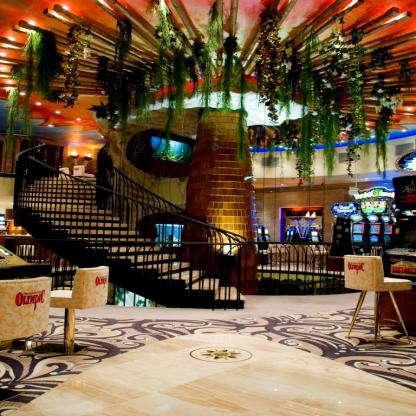
Scene: Indoor